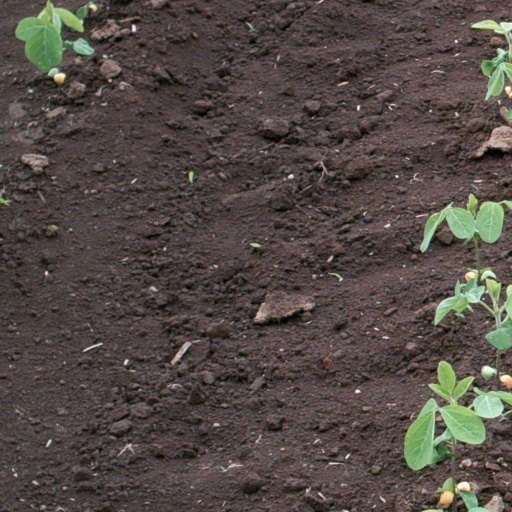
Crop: soybean